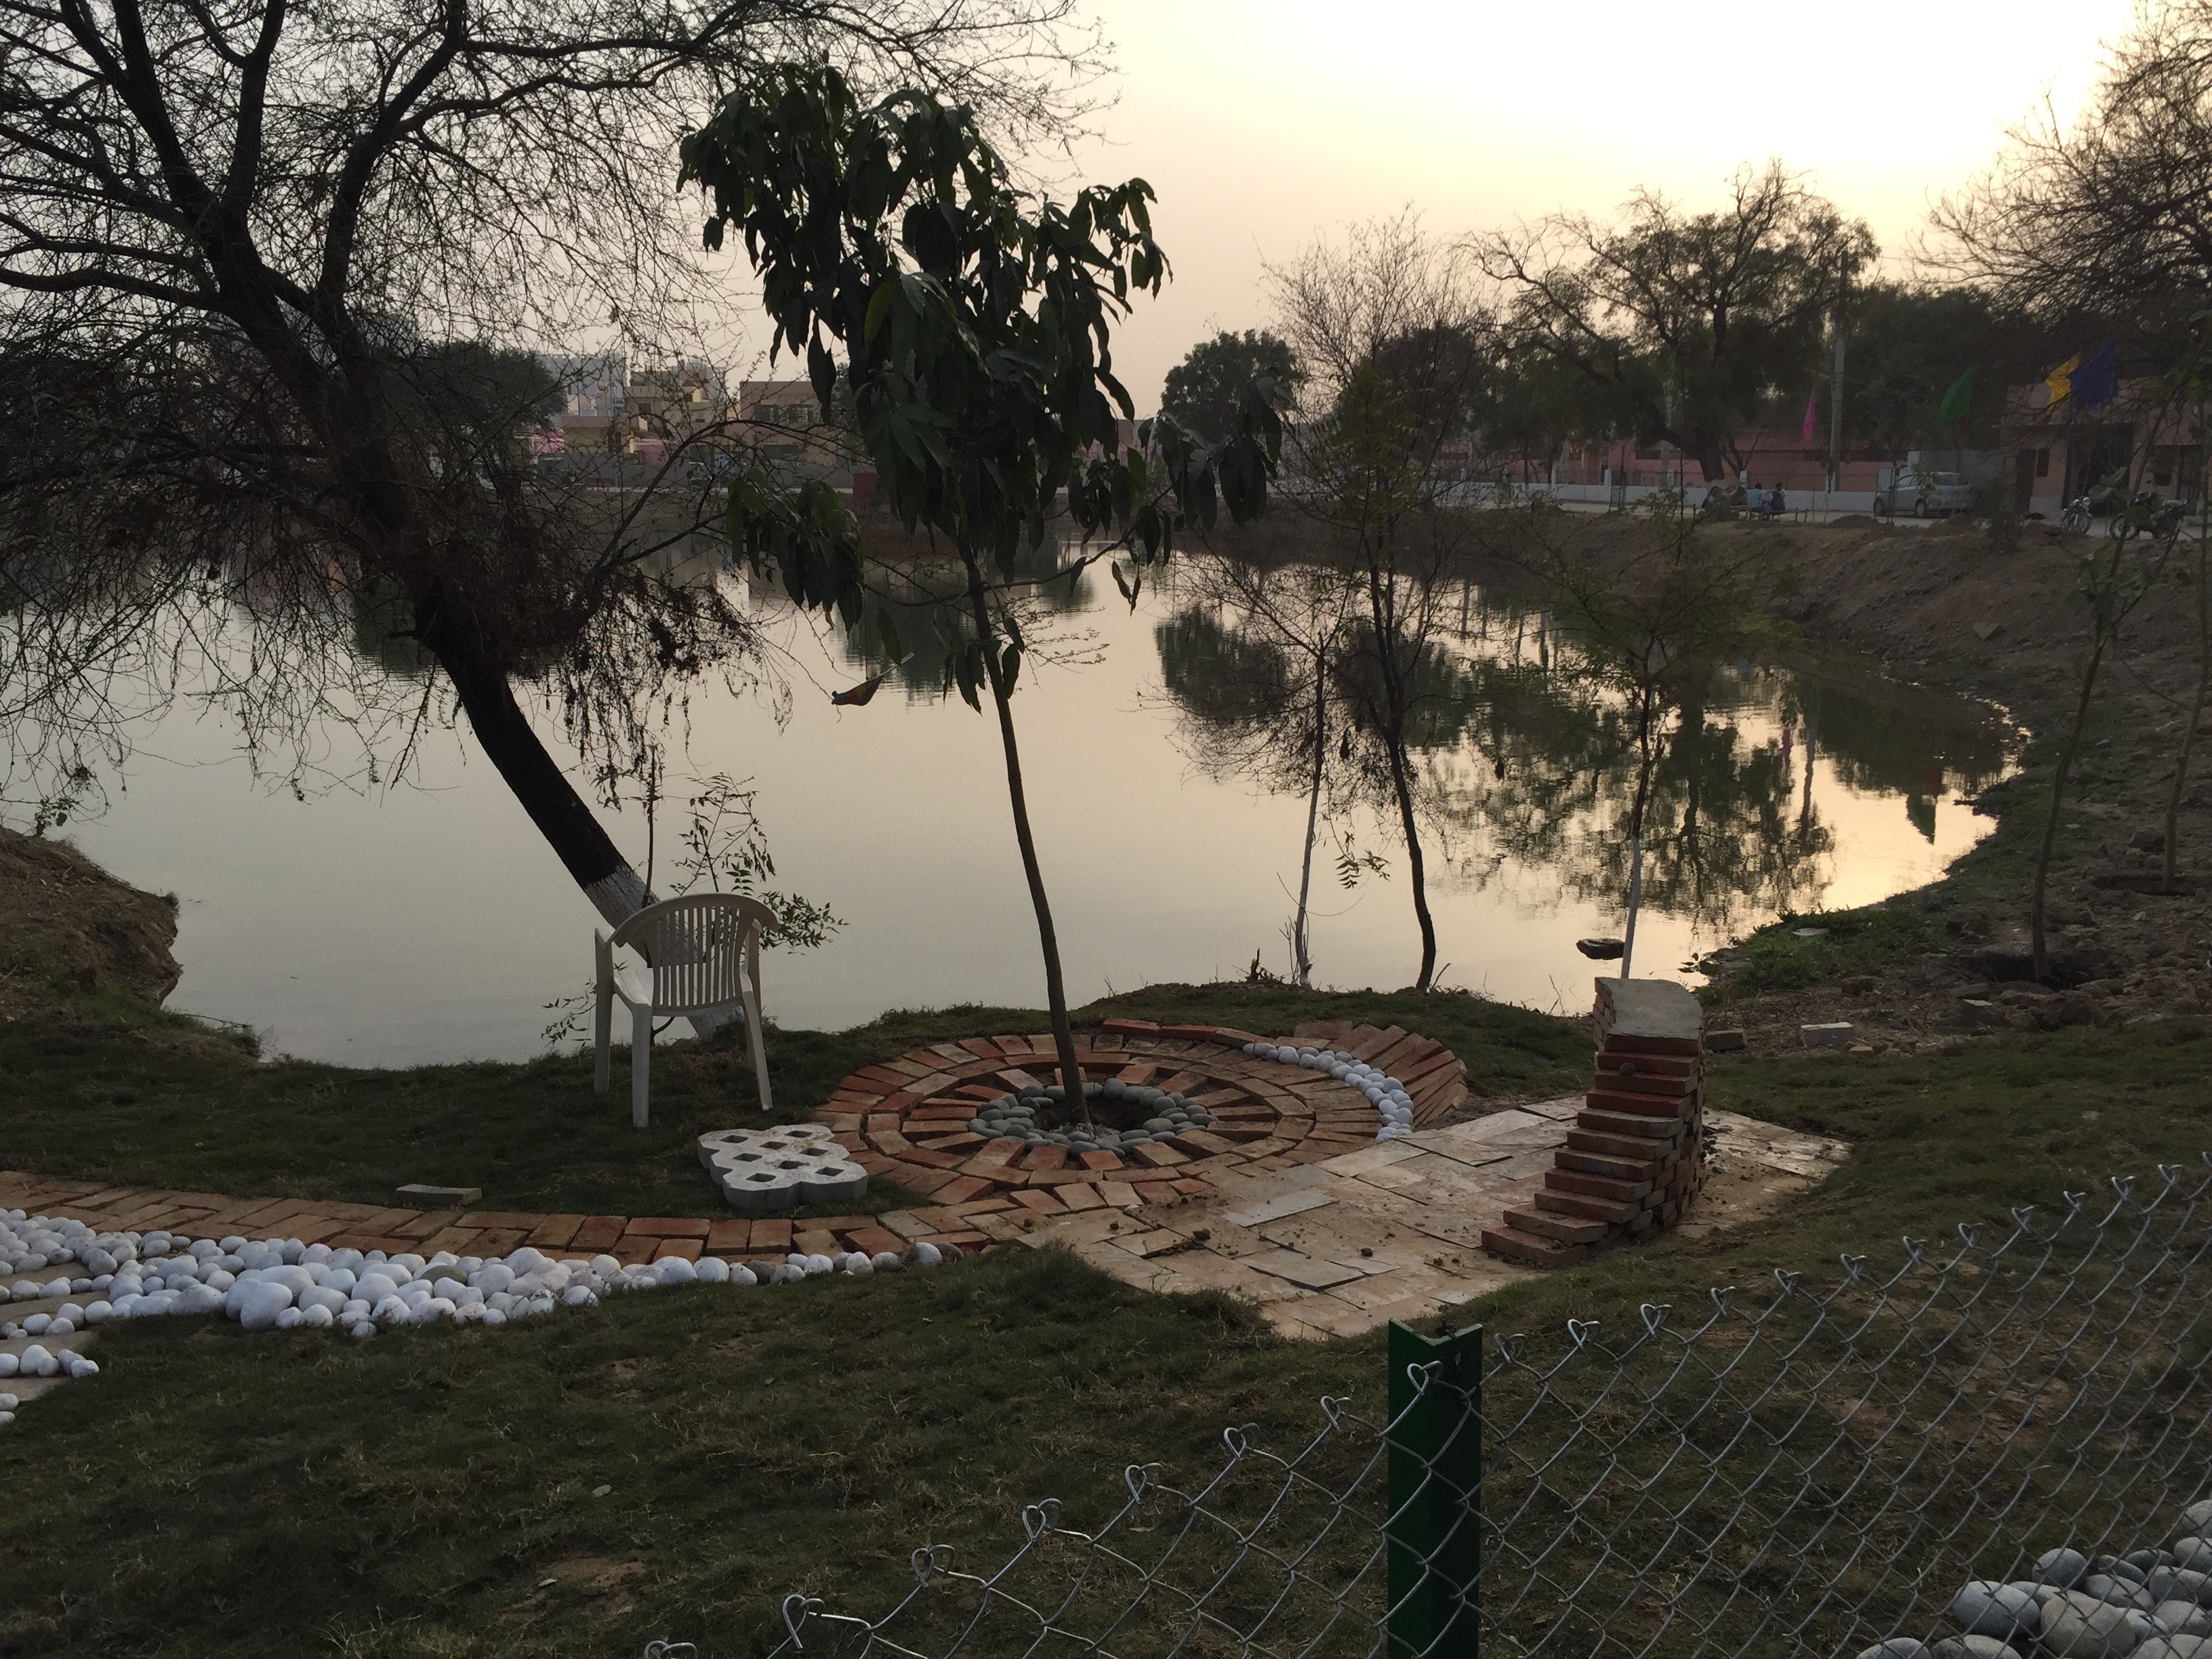
landscape, tree, wilderness, lake, river, pond, wetland